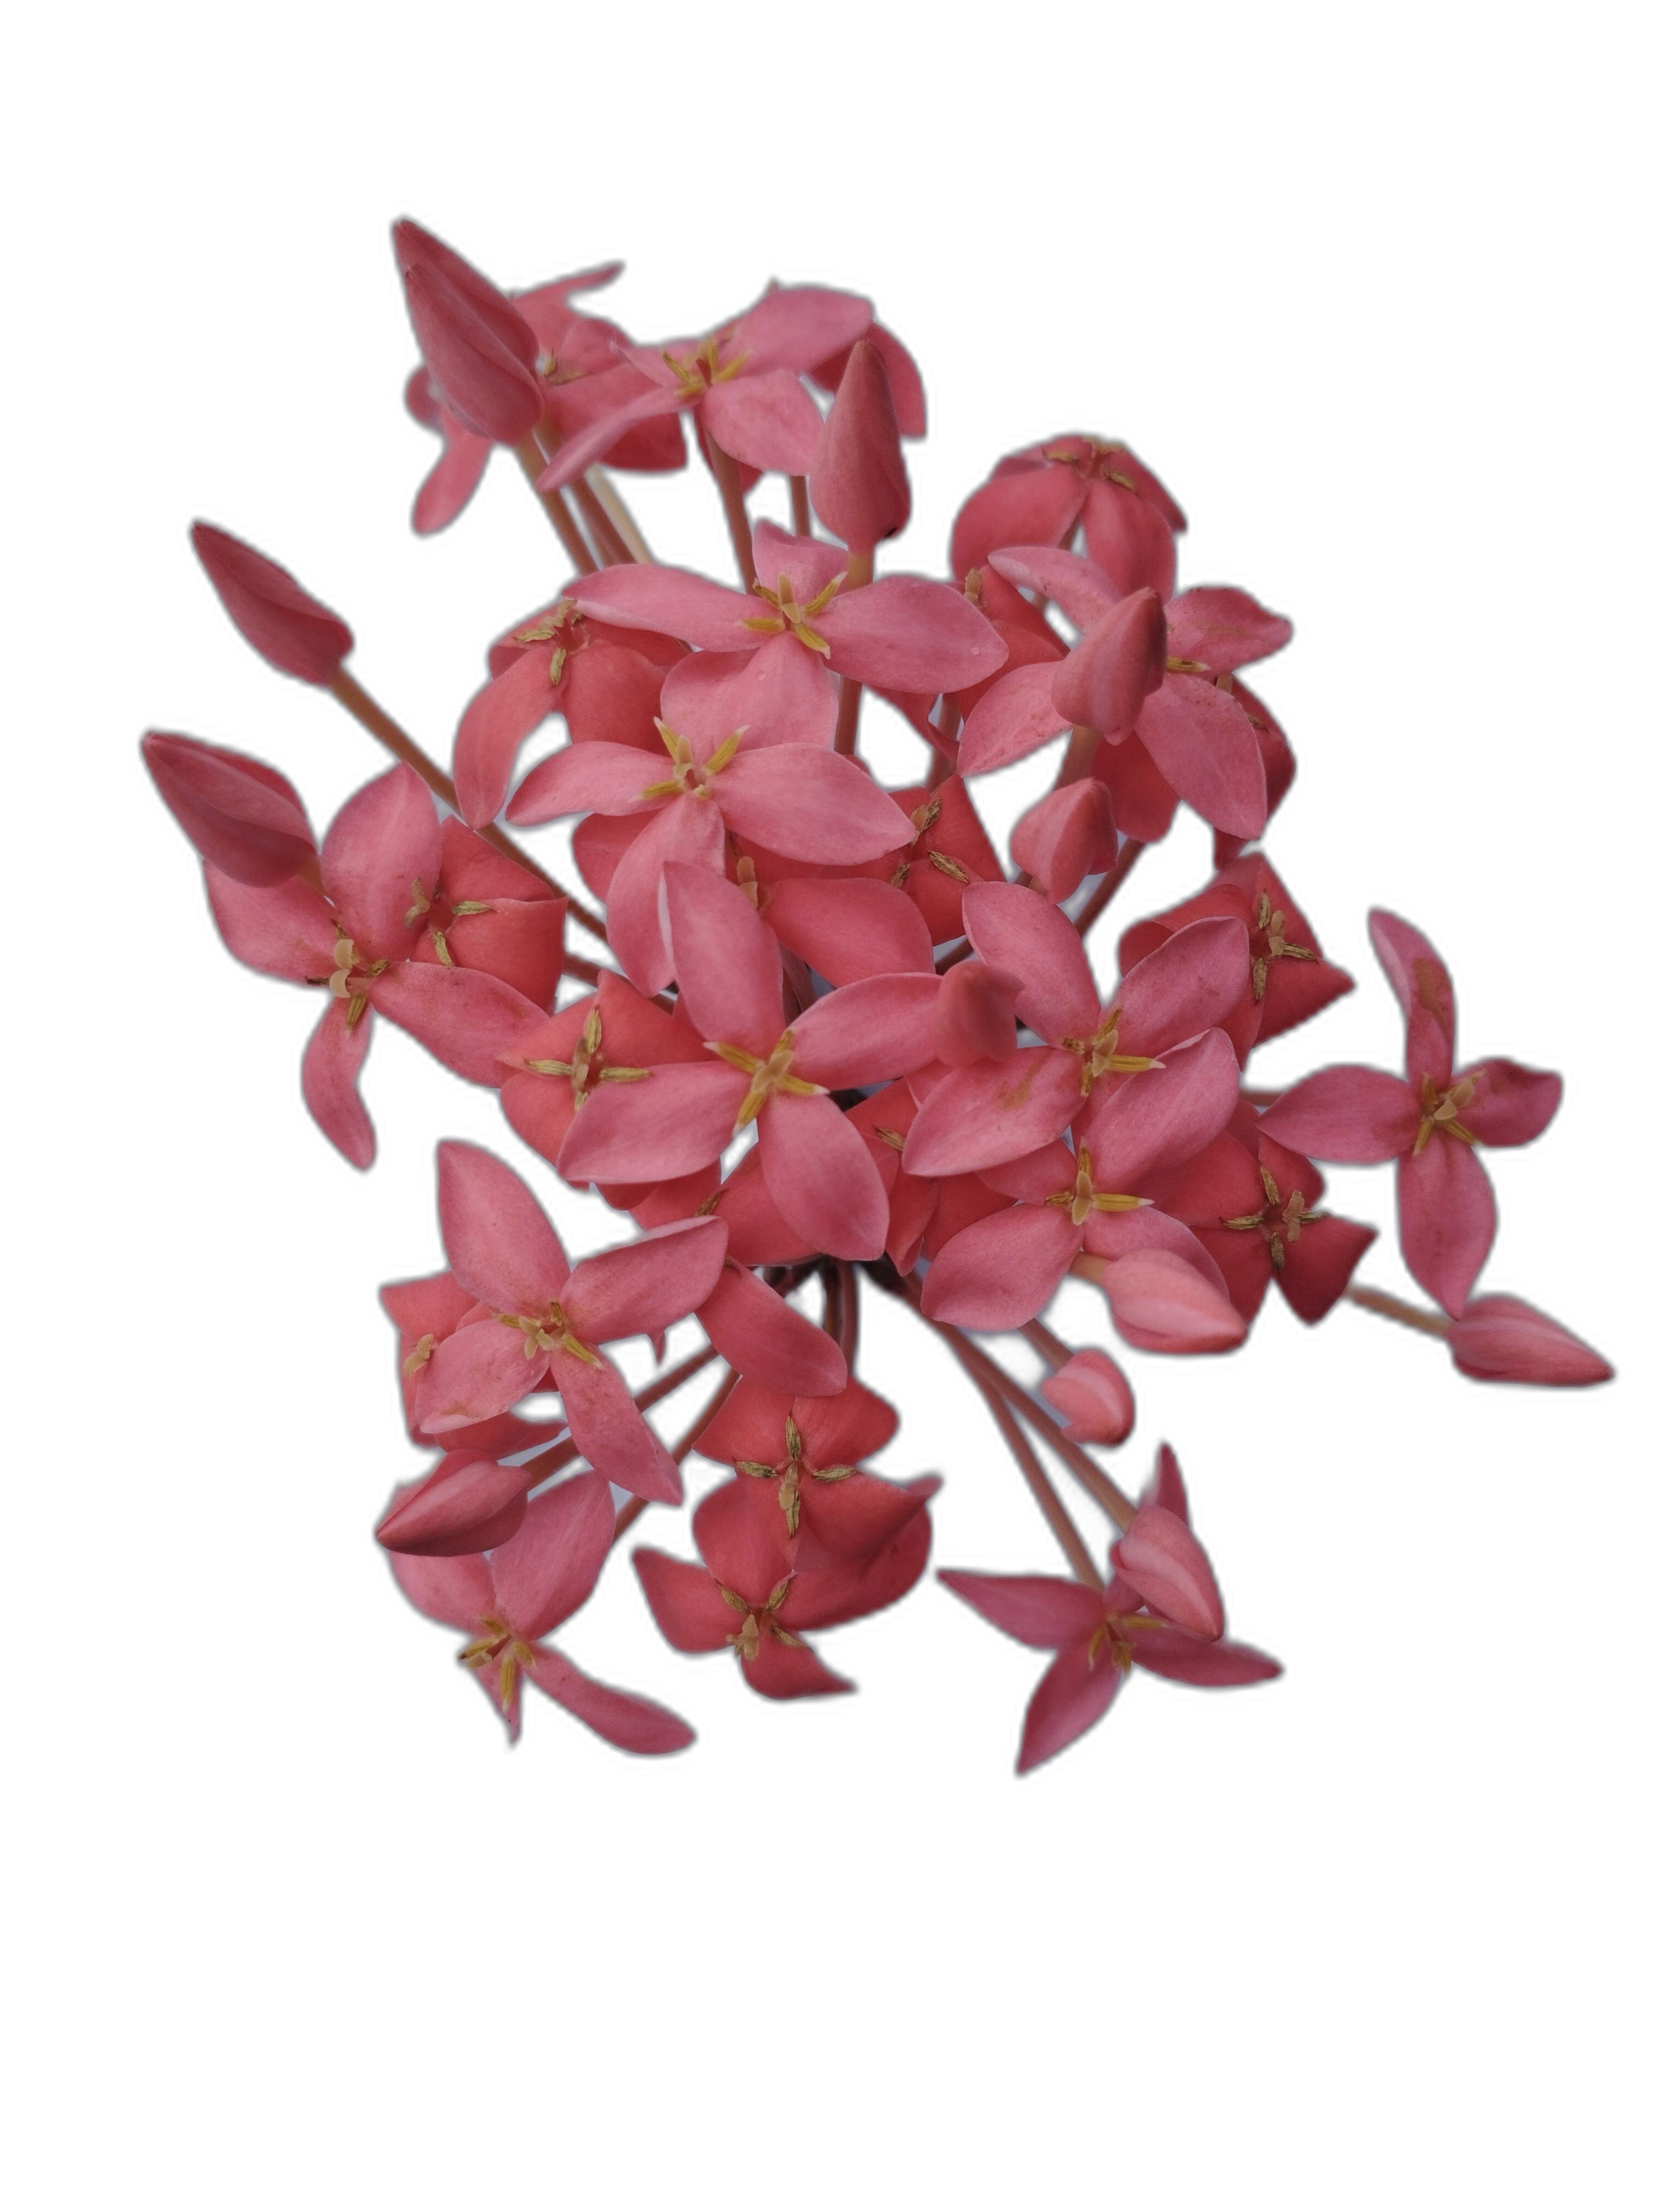
Label: Jungle geranium